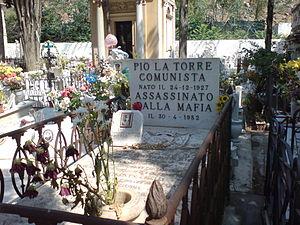
Pio La Torre était un homme politique italien, qui fut l'un des dirigeants du Parti communiste italien. Pio La Torre fut abattu par la mafia après avoir introduit une loi qui créait un nouveau type de crime dans le système judiciaire italien - conglion n mafieuse, et la possibilité pour les tribunaux de saisir et confisquer le patrimoine des personnes appartenant à un réseau mafieux.